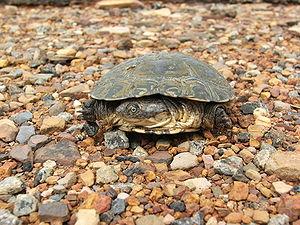
Les Pelomedusidae sont une famille de tortues. Elle a été créée par Edward Drinker Cope en 1868.